Self-heating food packaging

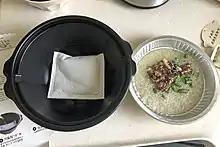
Self-heating rice with quicklime and water as heating source, taken before adding water to quicklime

The source of the heat for the self-heated can is an exothermic reaction that the user initiates by pressing on the bottom of the can. The can is manufactured as a triple-walled container. A container for the beverage is surrounded by a container of the heating agent separated from a container of water by a thin breakable membrane. When the user pushes on the bottom of the can, a rod pierces the membrane, allowing the water and heating agent to mix. The resulting reaction releases heat and thus warms the beverage which it is surrounding.